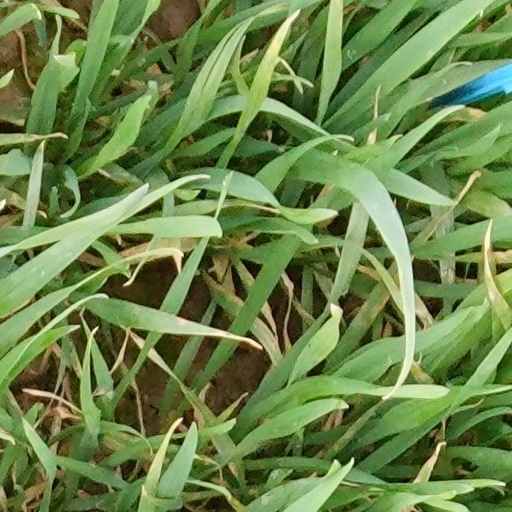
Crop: wheat